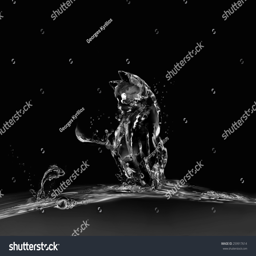
a cat made of water sitting on water looking at a jumping fish .